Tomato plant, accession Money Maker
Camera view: tilt-top (135 deg); turntable rotation: 180 degrees
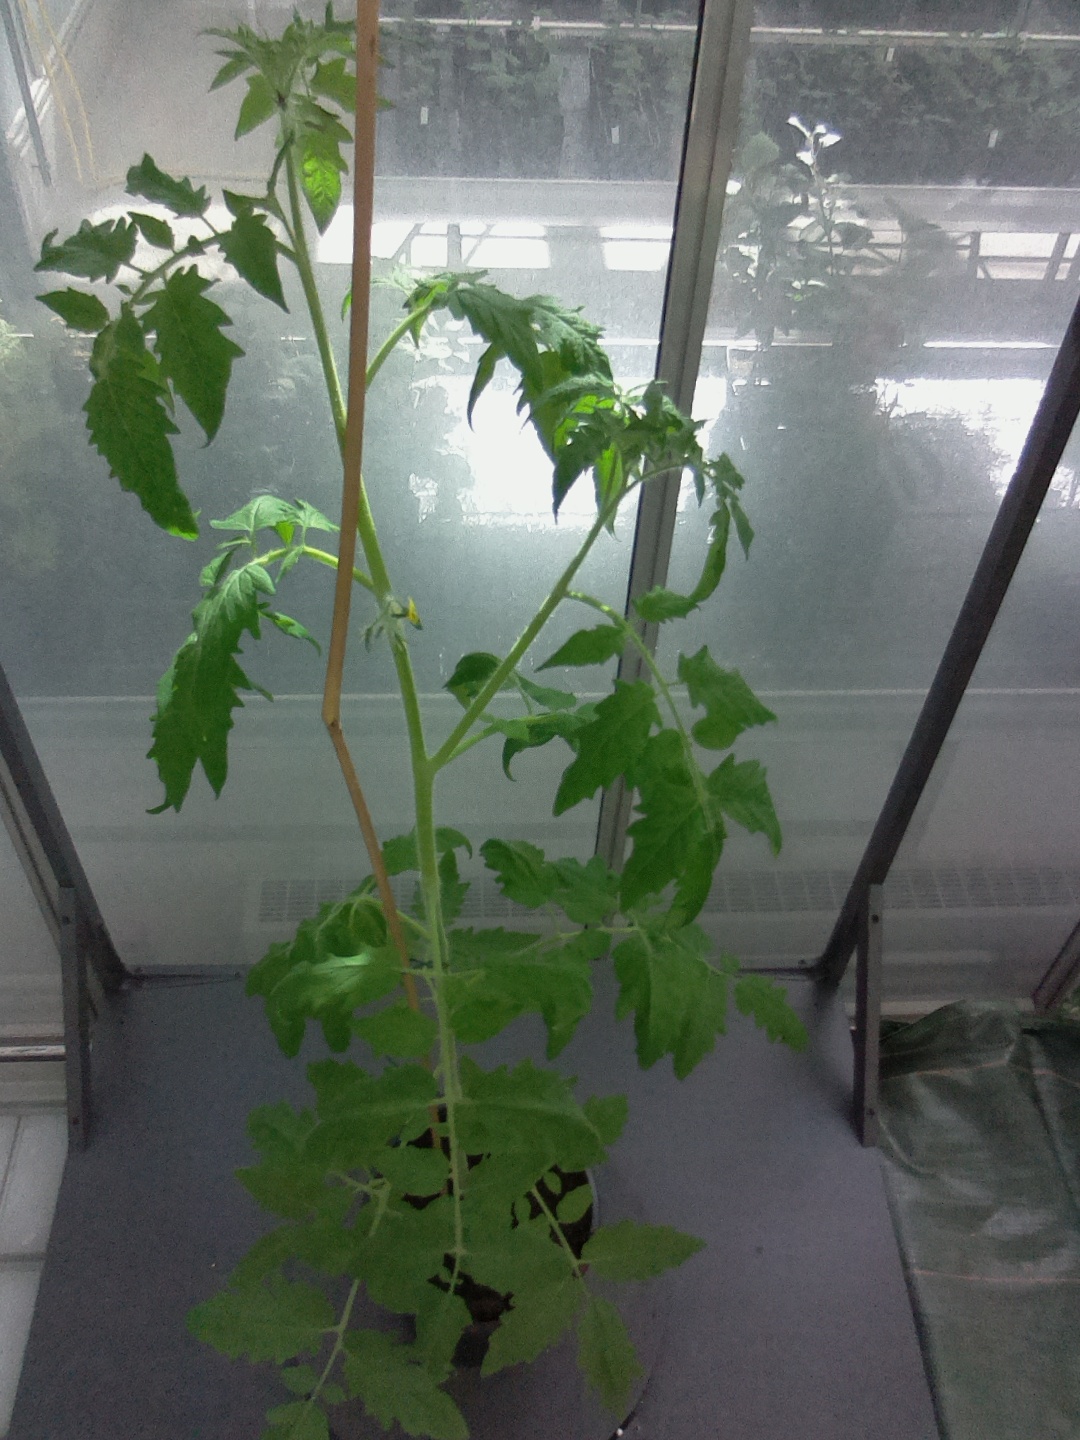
BBCH growth stage 61: 10%-20% of flowers open